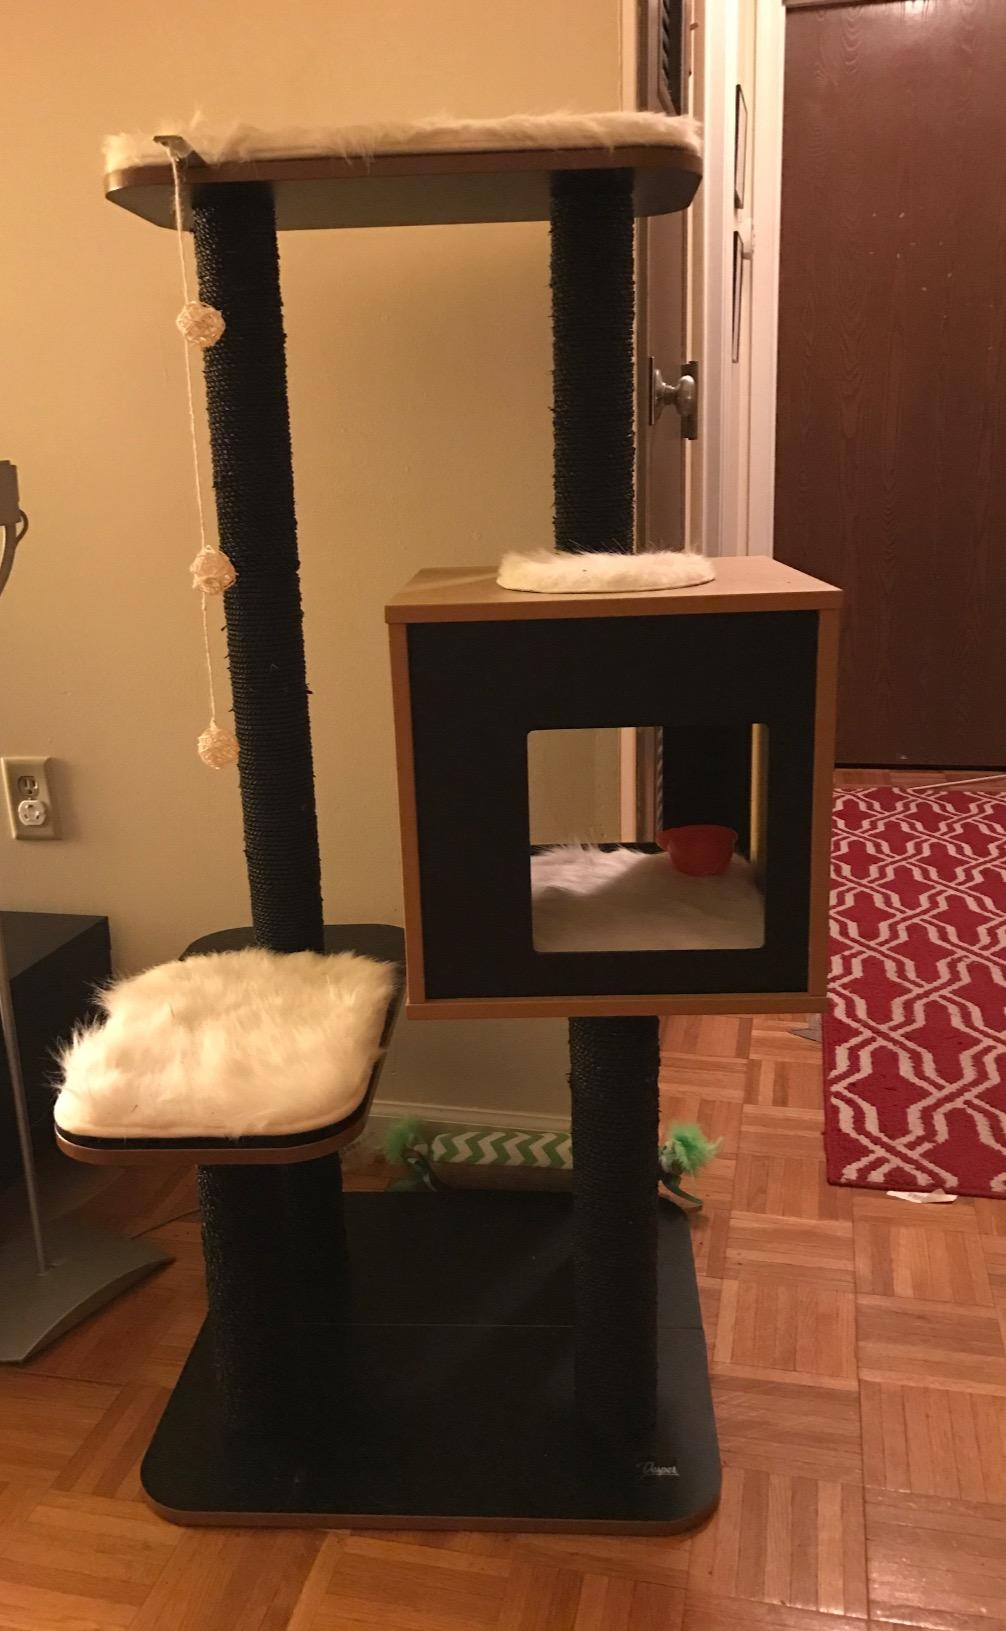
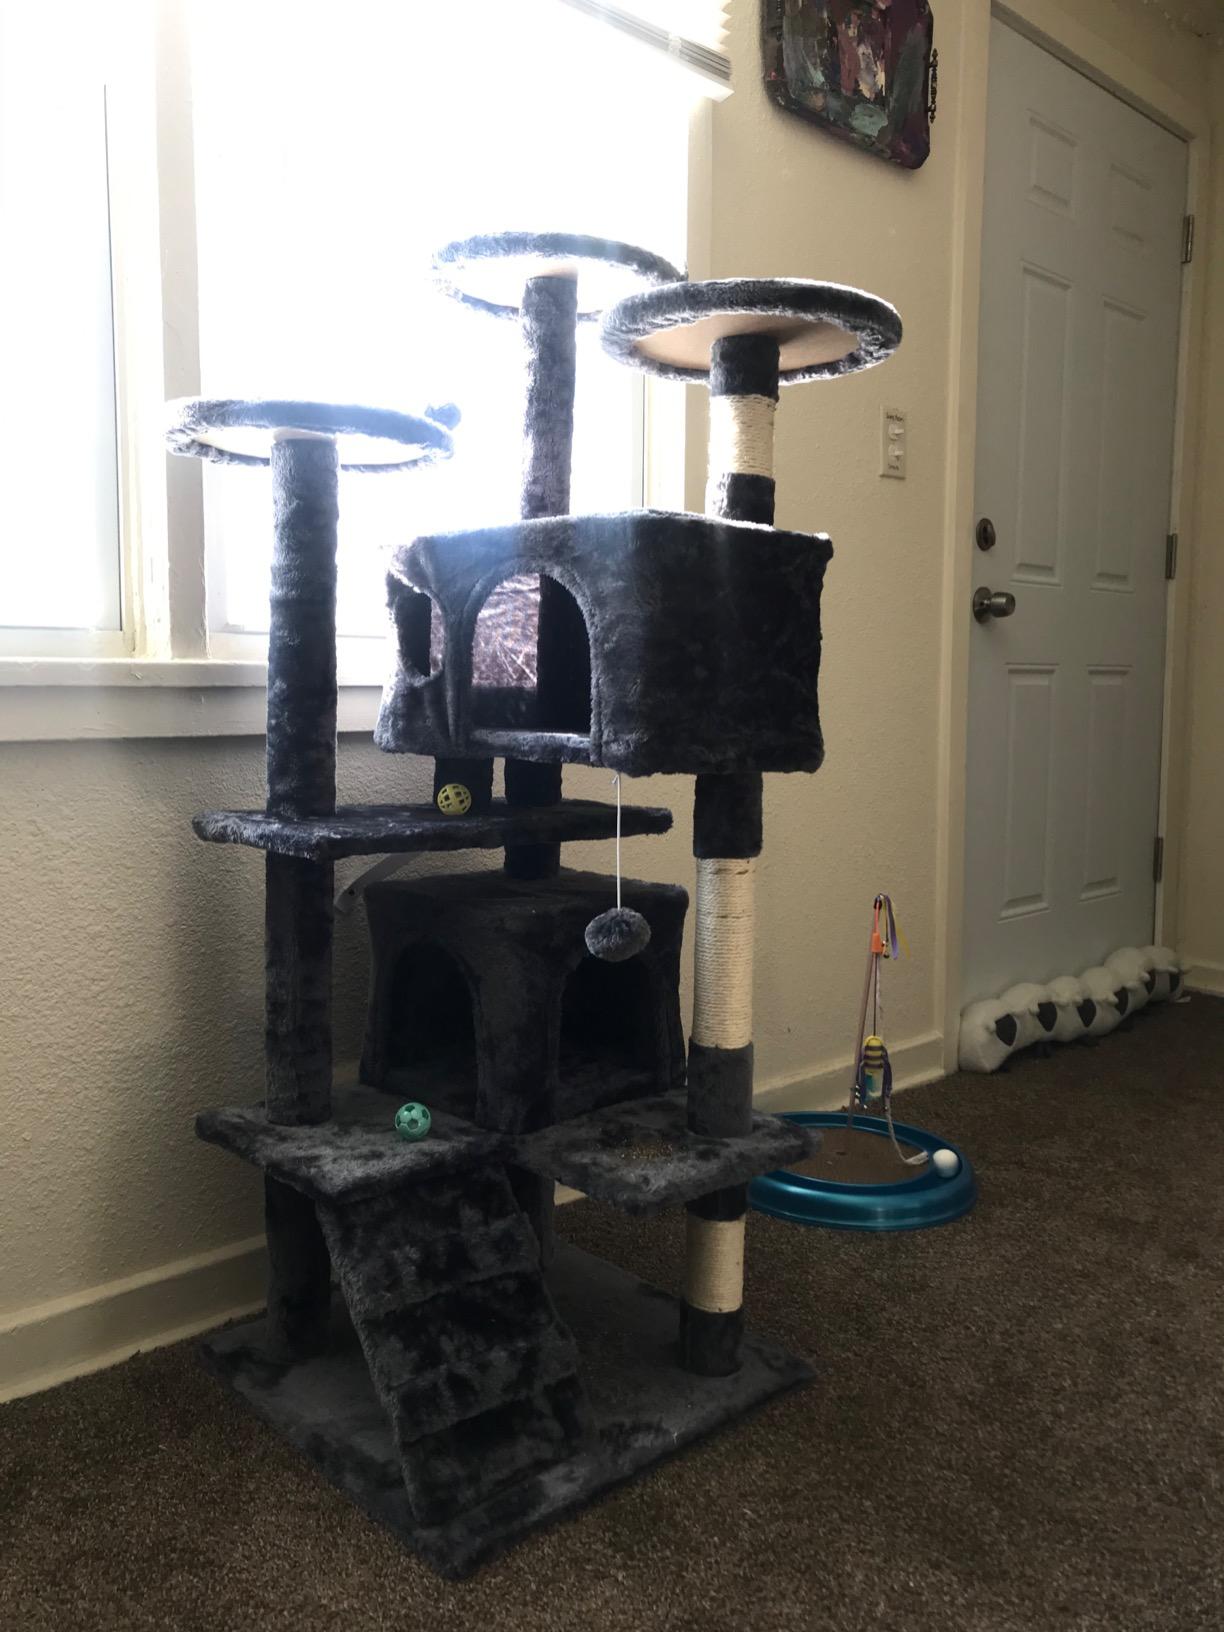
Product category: items_cat tree
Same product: no